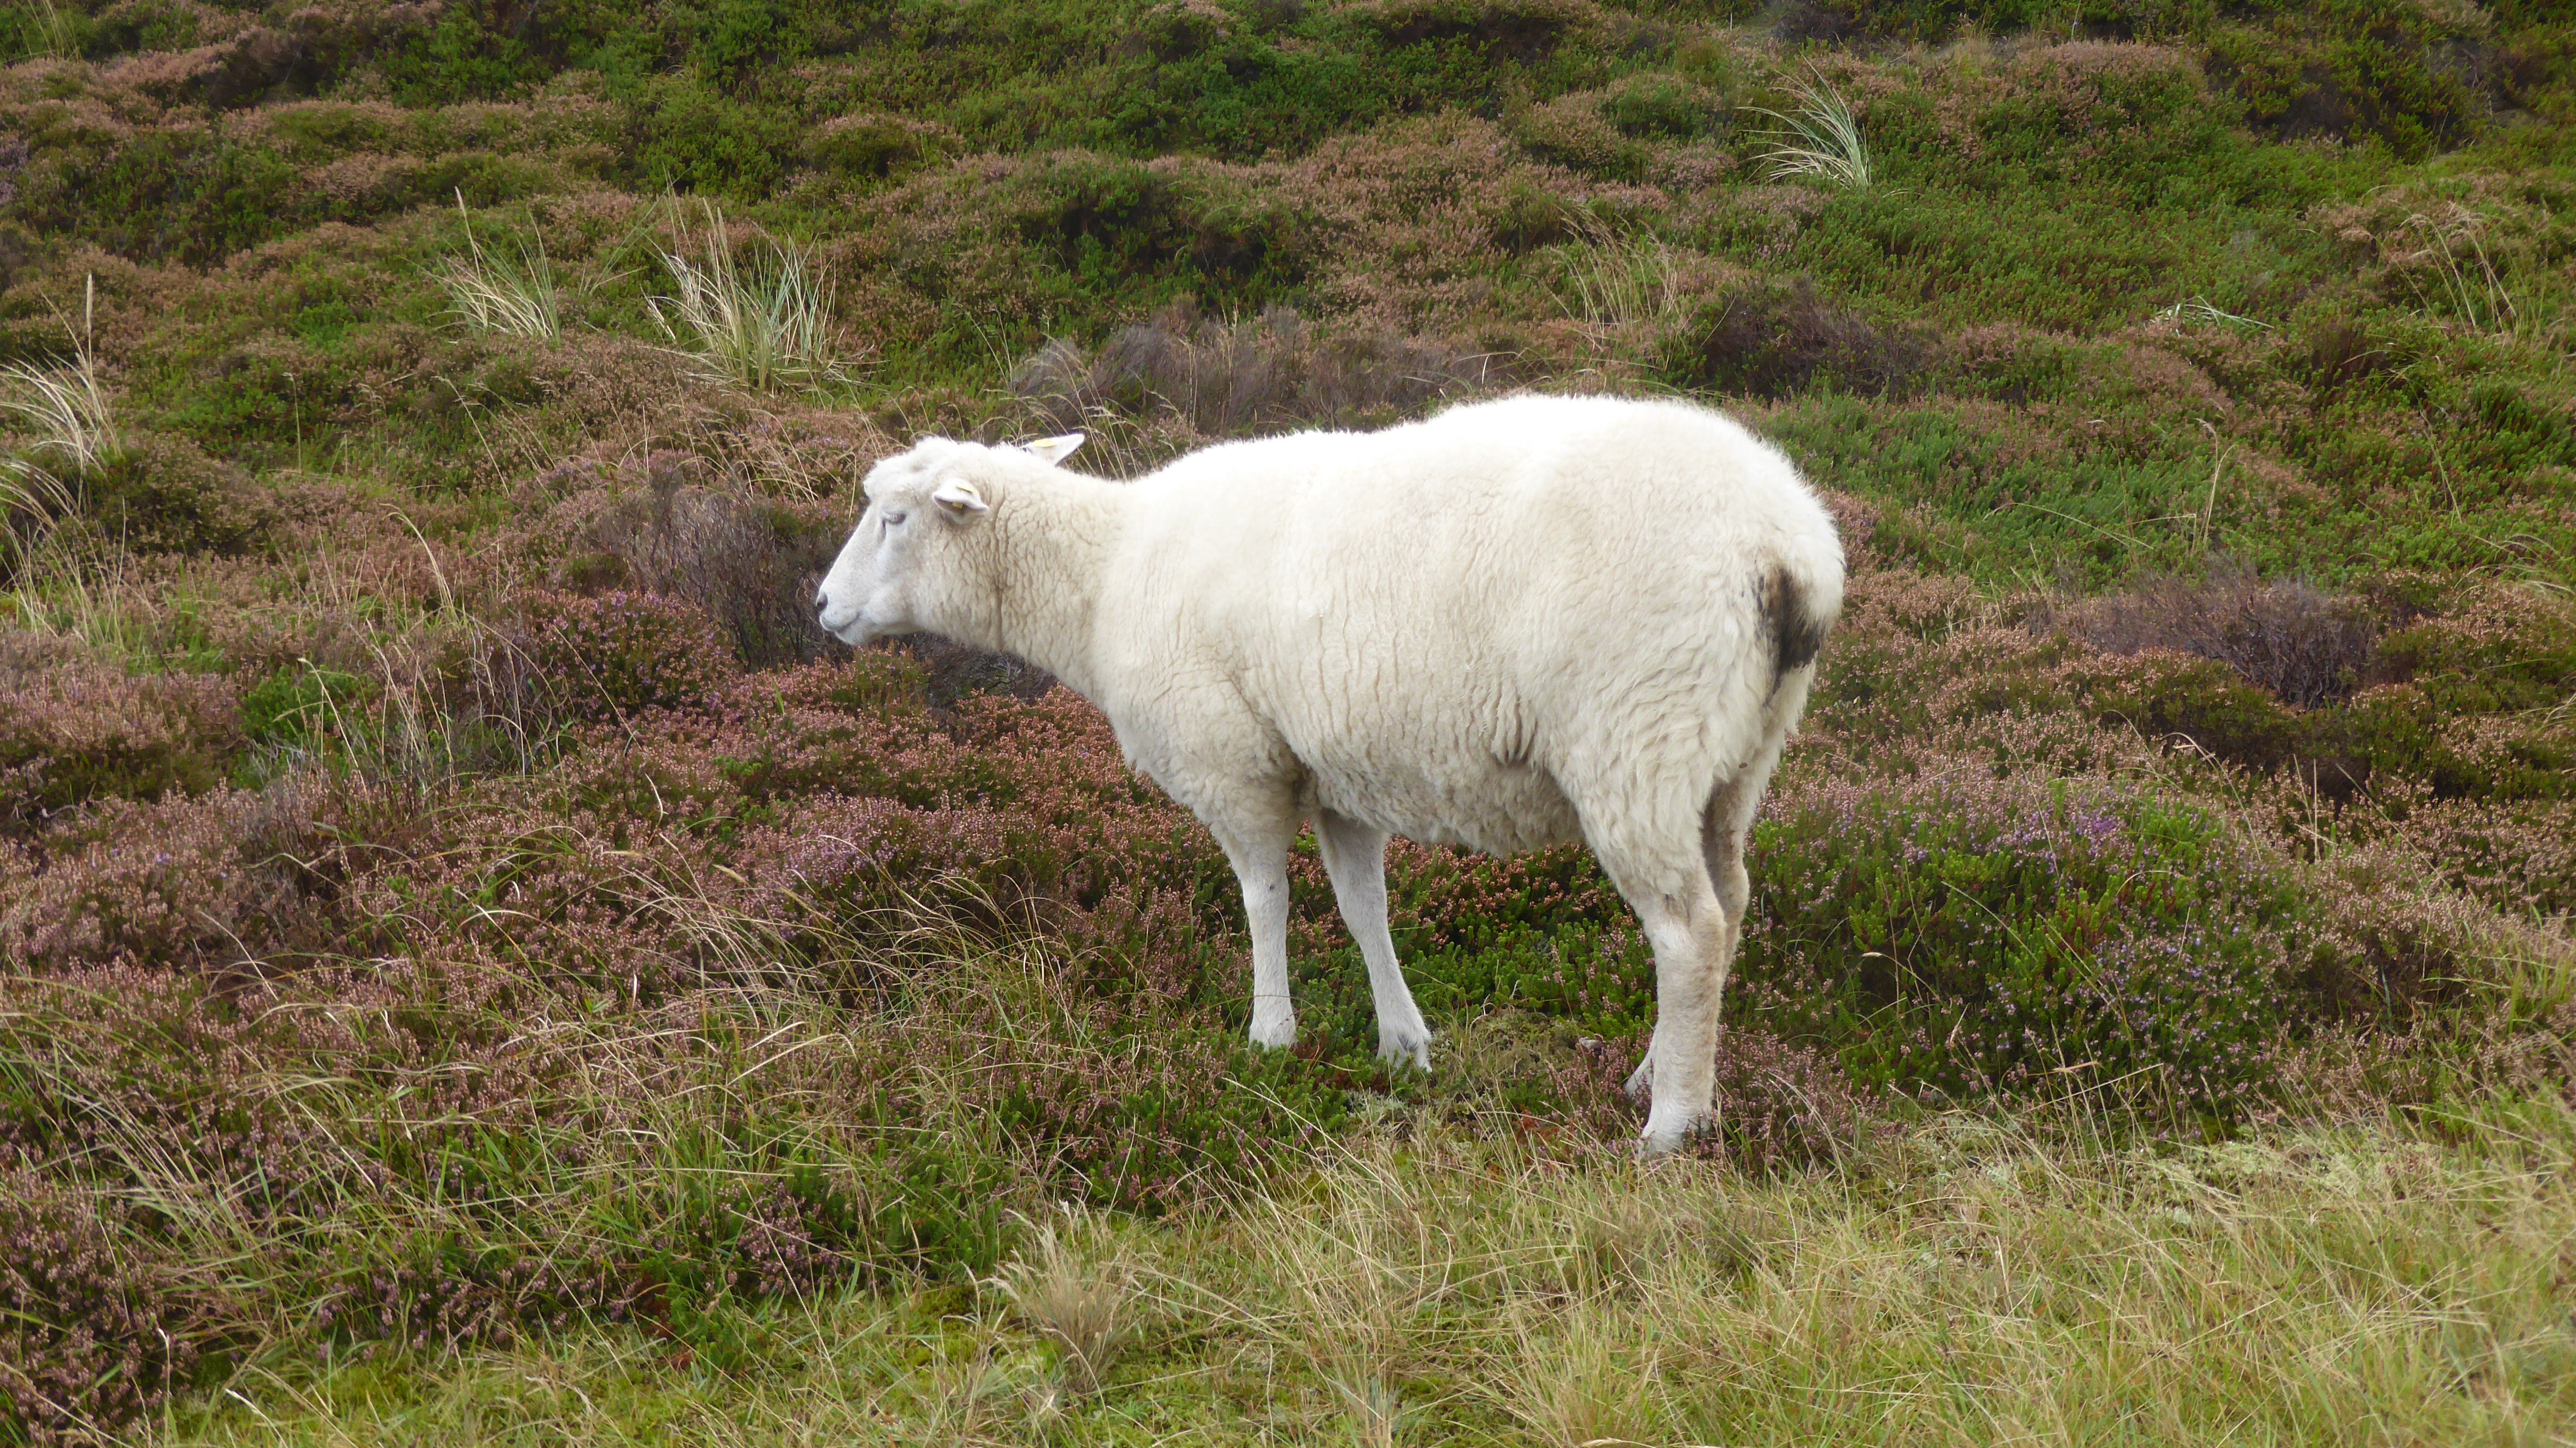
meadow, animal, herd, pasture, grazing, sheep, mammal, fauna, mountain goat, dunes, grassland, vertebrate, sheeps, cattle like mammal, cow goat family